Riverview (St. Cloud State University)

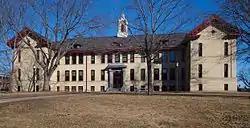
Riverview viewed from the west

Riverview is a historic building on the campus of St. Cloud State University in St. Cloud, Minnesota, United States. It was built in 1913 for what was then a teacher training college, to serve as a laboratory school where student teachers gained practical experience instructing local children. The building was listed on the National Register of Historic Places in 1988 as the Model School for its state-level significance in the theme of education. It was nominated for being Minnesota's oldest surviving teacher-training facility.